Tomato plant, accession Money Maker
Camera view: tilt-top (135 deg); turntable rotation: 60 degrees
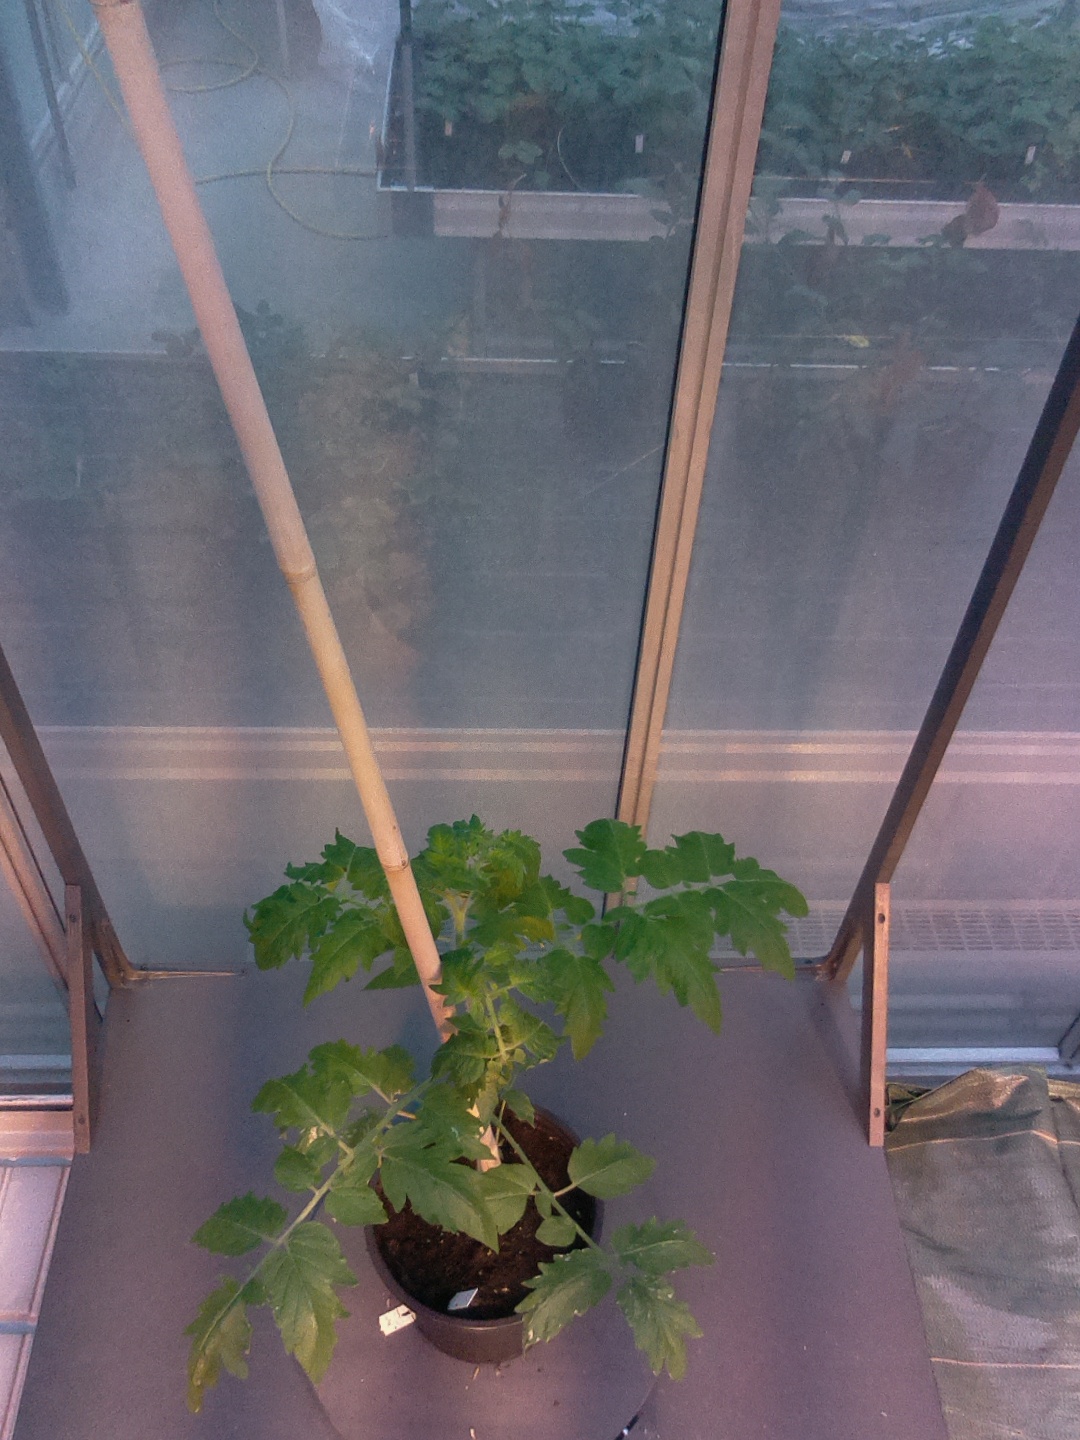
BBCH growth stage 14: 8 of true leaves visible